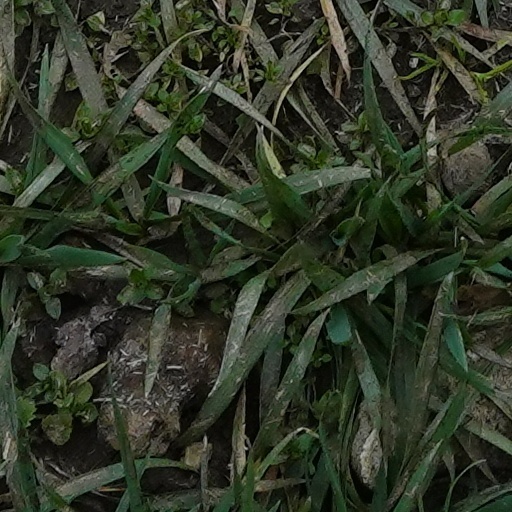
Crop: wheat